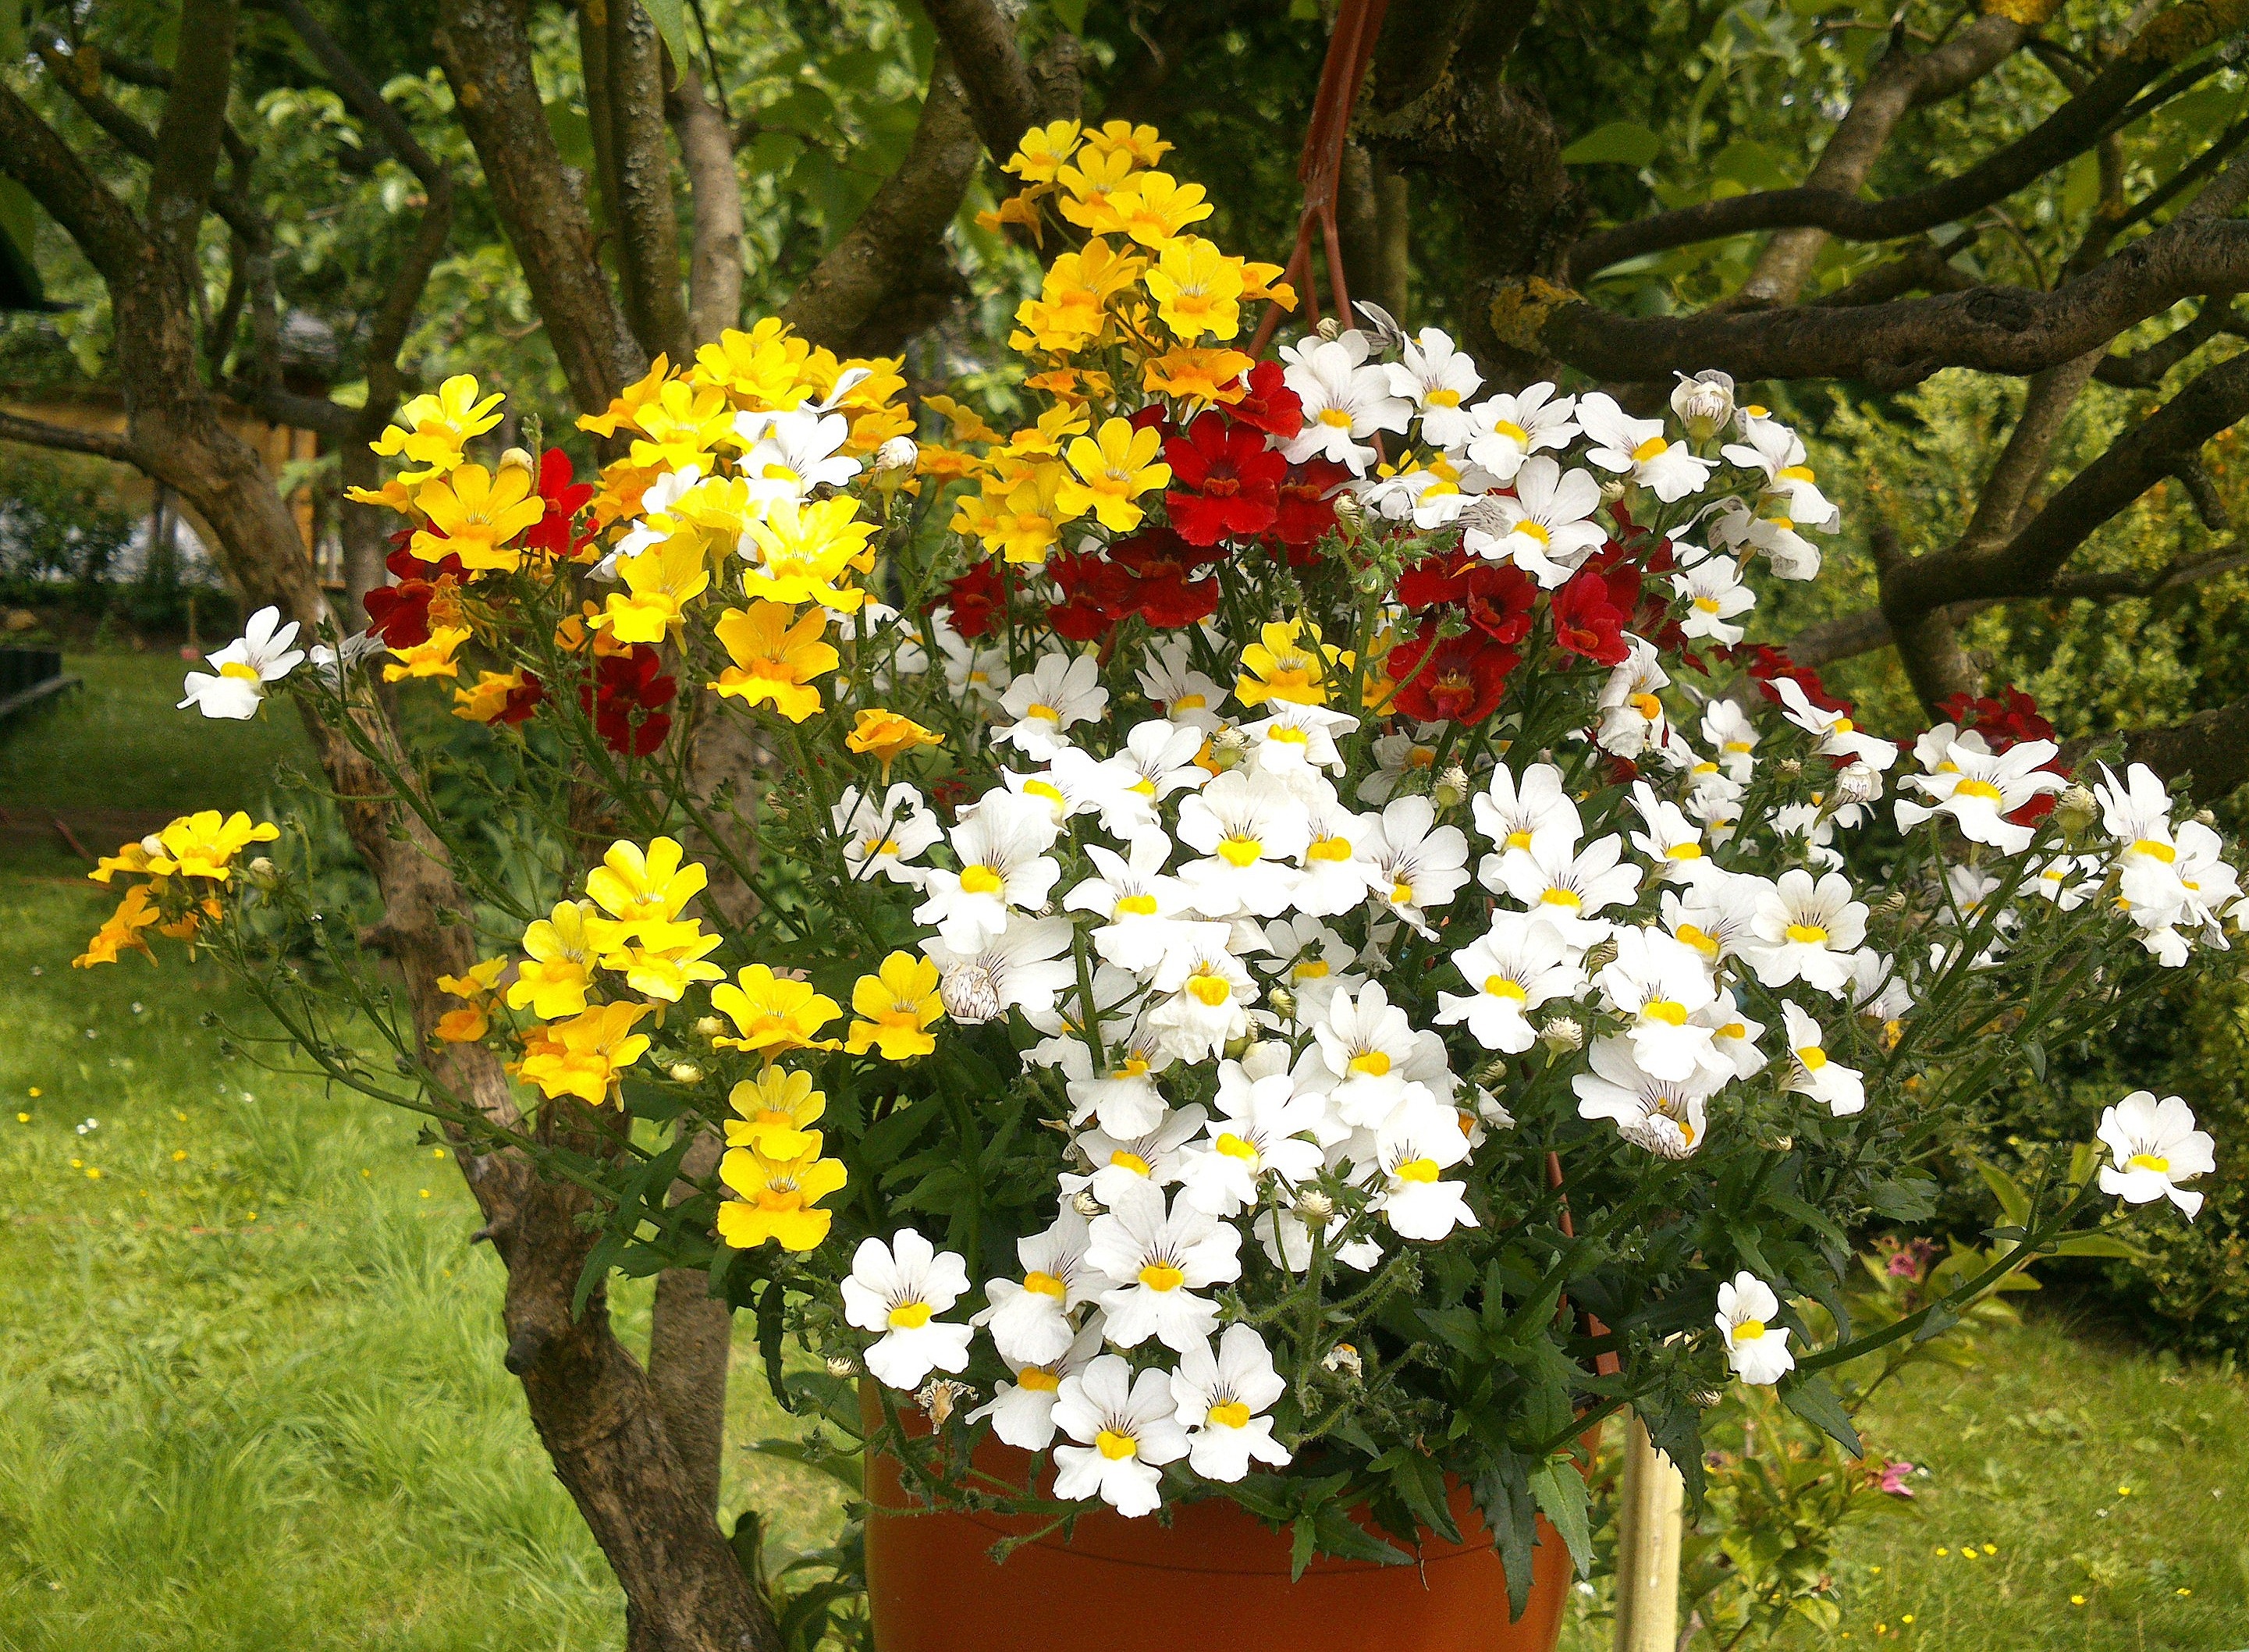
plant, flower, botany, garden, flora, wildflower, flowers, colorful flowers, floristry, flowering plant, daisy family, lantana camara, annual plant, land plant, tanacetum parthenium, alyssum, hanging traffic lights